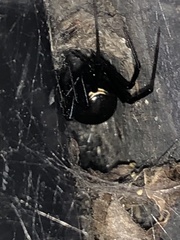
Species: Lactrodectus_hesperus